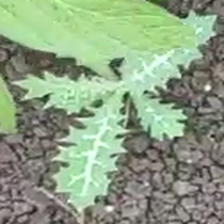
Weed species: Bilayat_(Mexicana_Argemone)